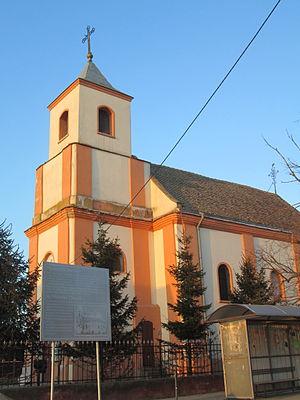
L'église Saint-Georges de Popinci est une église orthodoxe serbe située à Popinci, dans la province de Voïvodine, dans le district de Syrmie et dans la municipalité de Pećinci en Serbie. Elle est inscrite sur la liste des monuments culturels de grande importance de la République de Serbie.
Les monuments culturels de grande importance sont les monuments de Serbie qui, par leur valeur, bénéficient d'un haut degré de protection.
Cet article recense les monuments culturels du district de Syrmie en Serbie, dans la province autonome de Voïvodine.